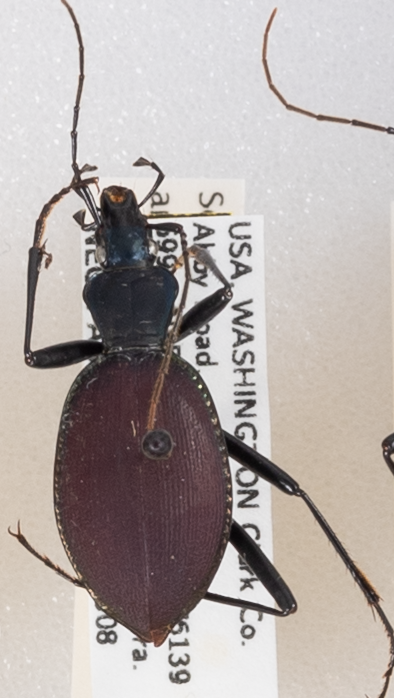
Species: Scaphinotus angusticollis
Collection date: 2020-09-08
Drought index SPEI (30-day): -1.186
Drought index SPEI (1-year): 0.006
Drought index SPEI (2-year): -2.09